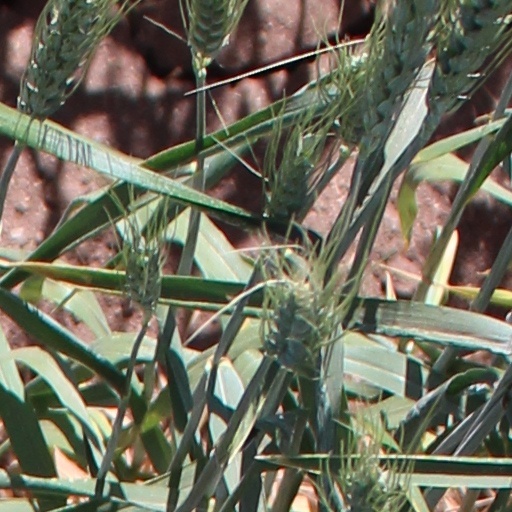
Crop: wheat